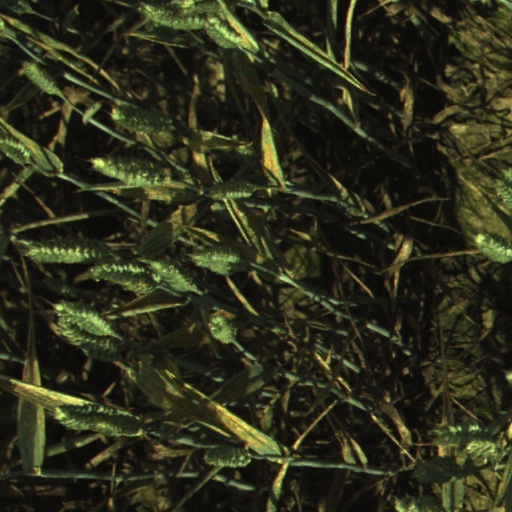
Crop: wheat